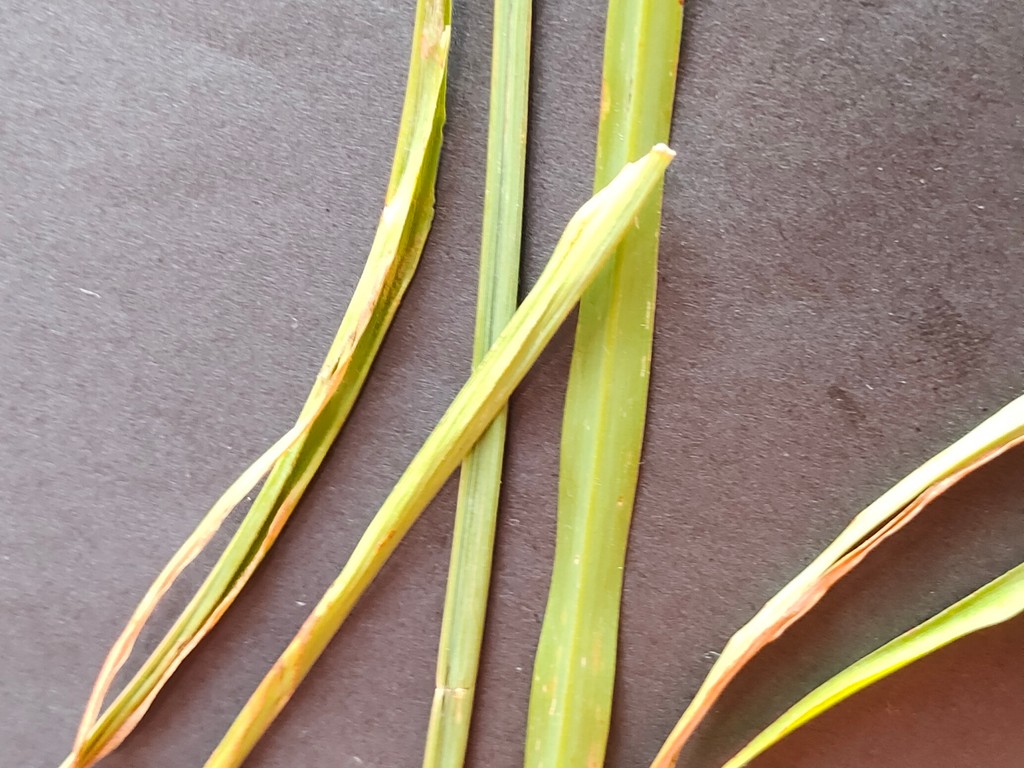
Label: Unhealthy